Fort De Soto Park

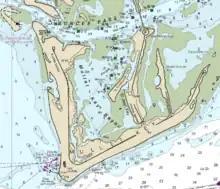
Chart of Mullet Key and the other islands in Fort De Soto Park

Mullet Key is a barrier island. It is unusual for a barrier island in that it has two arms which are joined at a right angle. One arm faces the Gulf of Mexico, running from the Tampa Bay entrance channel north to Bunces Pass. This arm of the island is wave-dominated, that is, formed primarily by energy from waves approaching the island. The other arm of the island faces the entrance channel to Tampa Bay, and is tidal-dominated, that is, formed by energy from the tidal flow along the entrance channel.